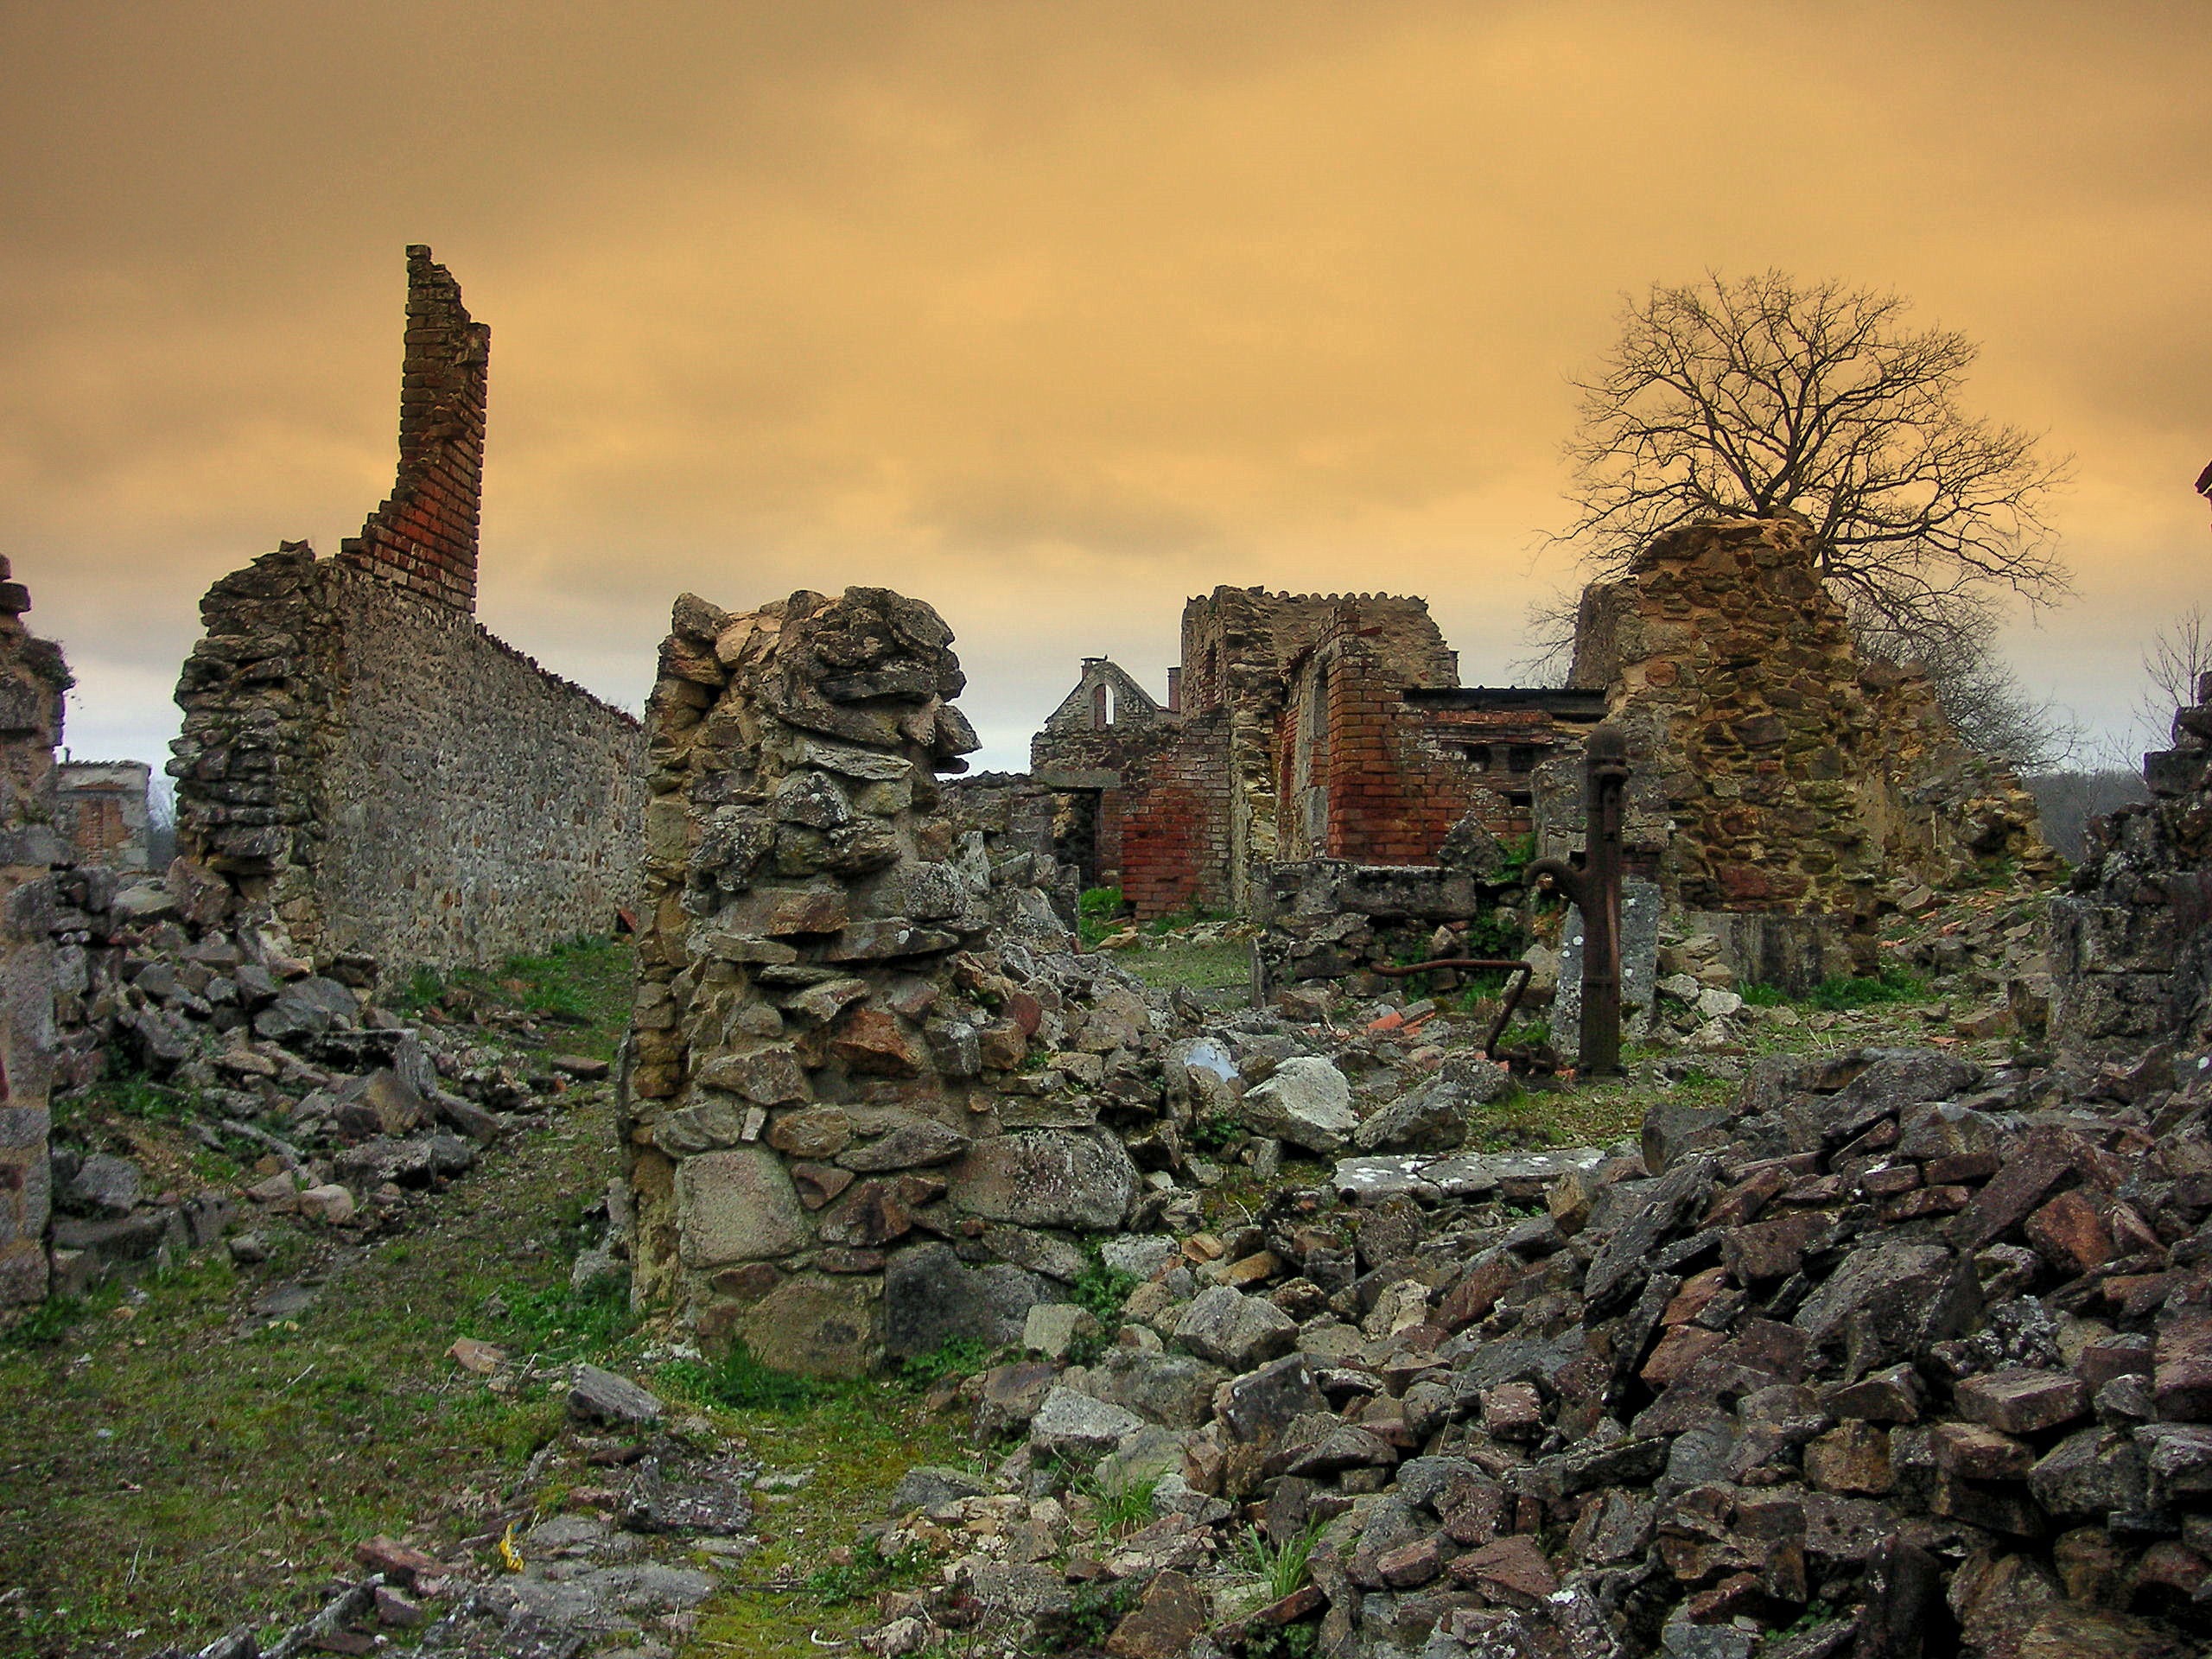
landscape, rock, building, village, abandoned, ruin, destroyed, ruins, ww2, destruction, devastation, rural area, oradour sur glane, ancient history, martyr village, atrocity